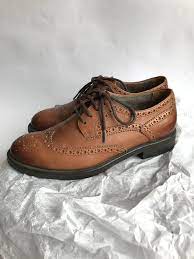
Label: Brogue